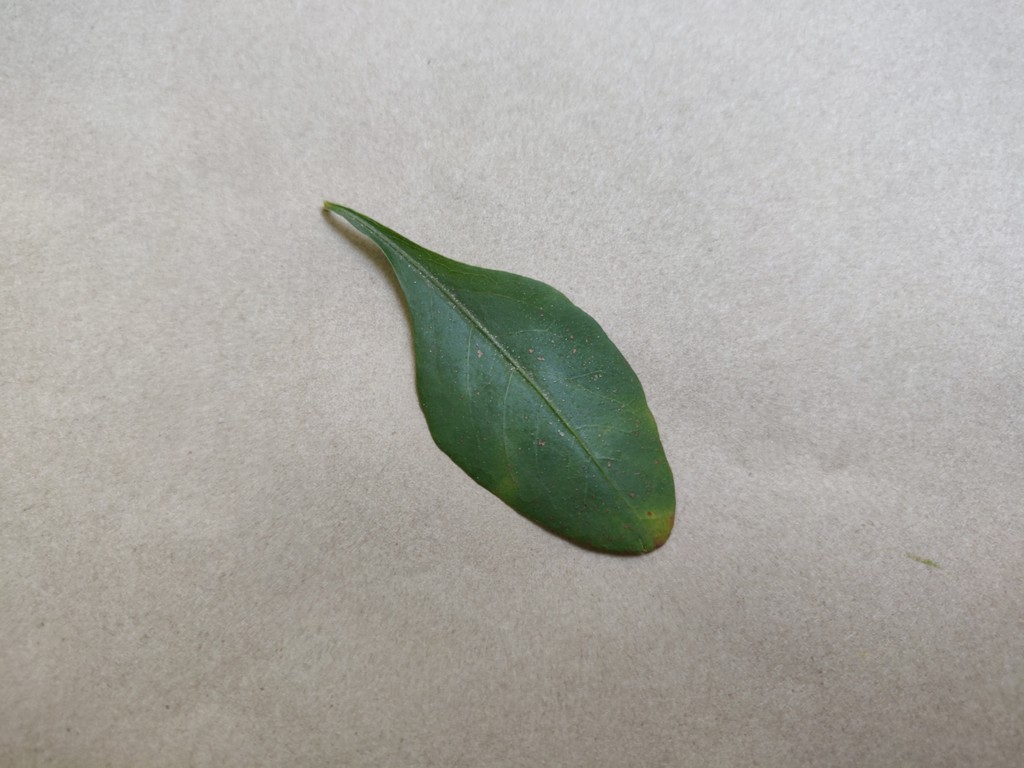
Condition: Unhealthy
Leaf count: single
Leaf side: front